Knights Templar

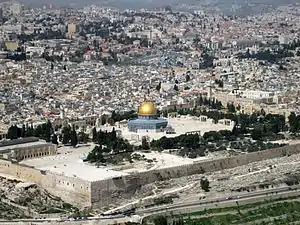
The first headquarters of the Knights Templar, on the Temple Mount in Jerusalem. The Crusaders called it "the Temple of Solomon" and from this location derived their name of Templar.

The impoverished status of the Templars did not last long. They had a powerful advocate in Saint Bernard of Clairvaux, a leading Church figure, the French abbot primarily responsible for the founding of the Cistercian Order of monks and a nephew of André de Montbard, one of the founding knights. Bernard put his weight behind them and wrote persuasively on their behalf in the letter "In Praise of the New Knighthood", and in 1129, at the Council of Troyes, he led a group of leading churchmen to officially approve and endorse the order on behalf of the church. With this formal blessing, the Templars became a favoured charity throughout Christendom, receiving money, land, businesses, and noble-born sons from families who were eager to help with the fight in the Holy Land. At the Council of Pisa in 1135, Pope Innocent II initiated the first papal monetary donation to the Order. Another major benefit came in 1139, when Innocent II's papal bull exempted the order from obedience to local laws. This ruling meant that the Templars could pass freely through all borders, were not required to pay any taxes and were exempt from all authority except that of the pope. However, in practice, they often had to respect the wishes of the European rulers in whose kingdoms they resided, especially in their handling of funds for the local noblility in their banks.